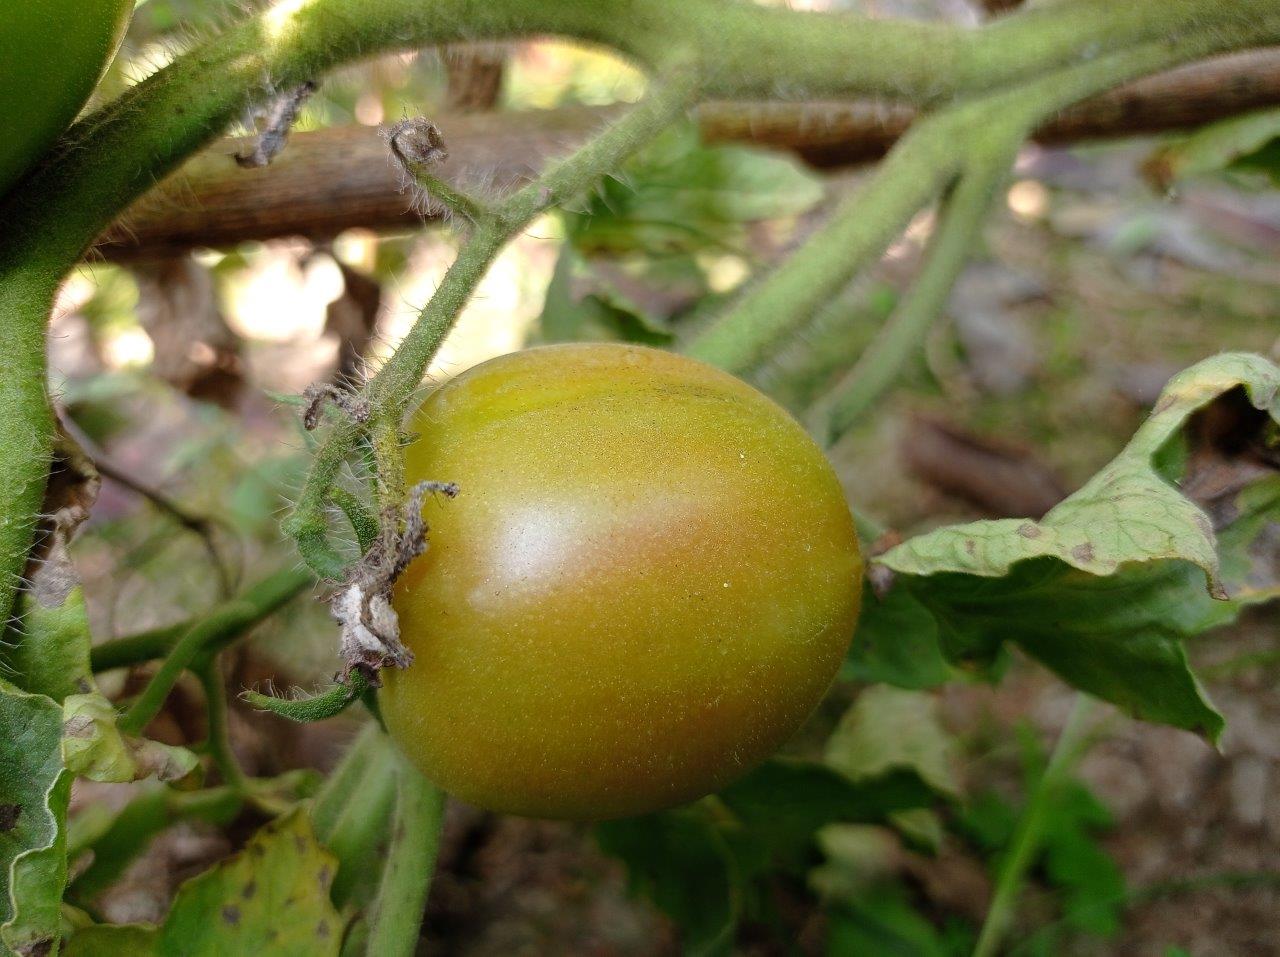
Maturity: Mature